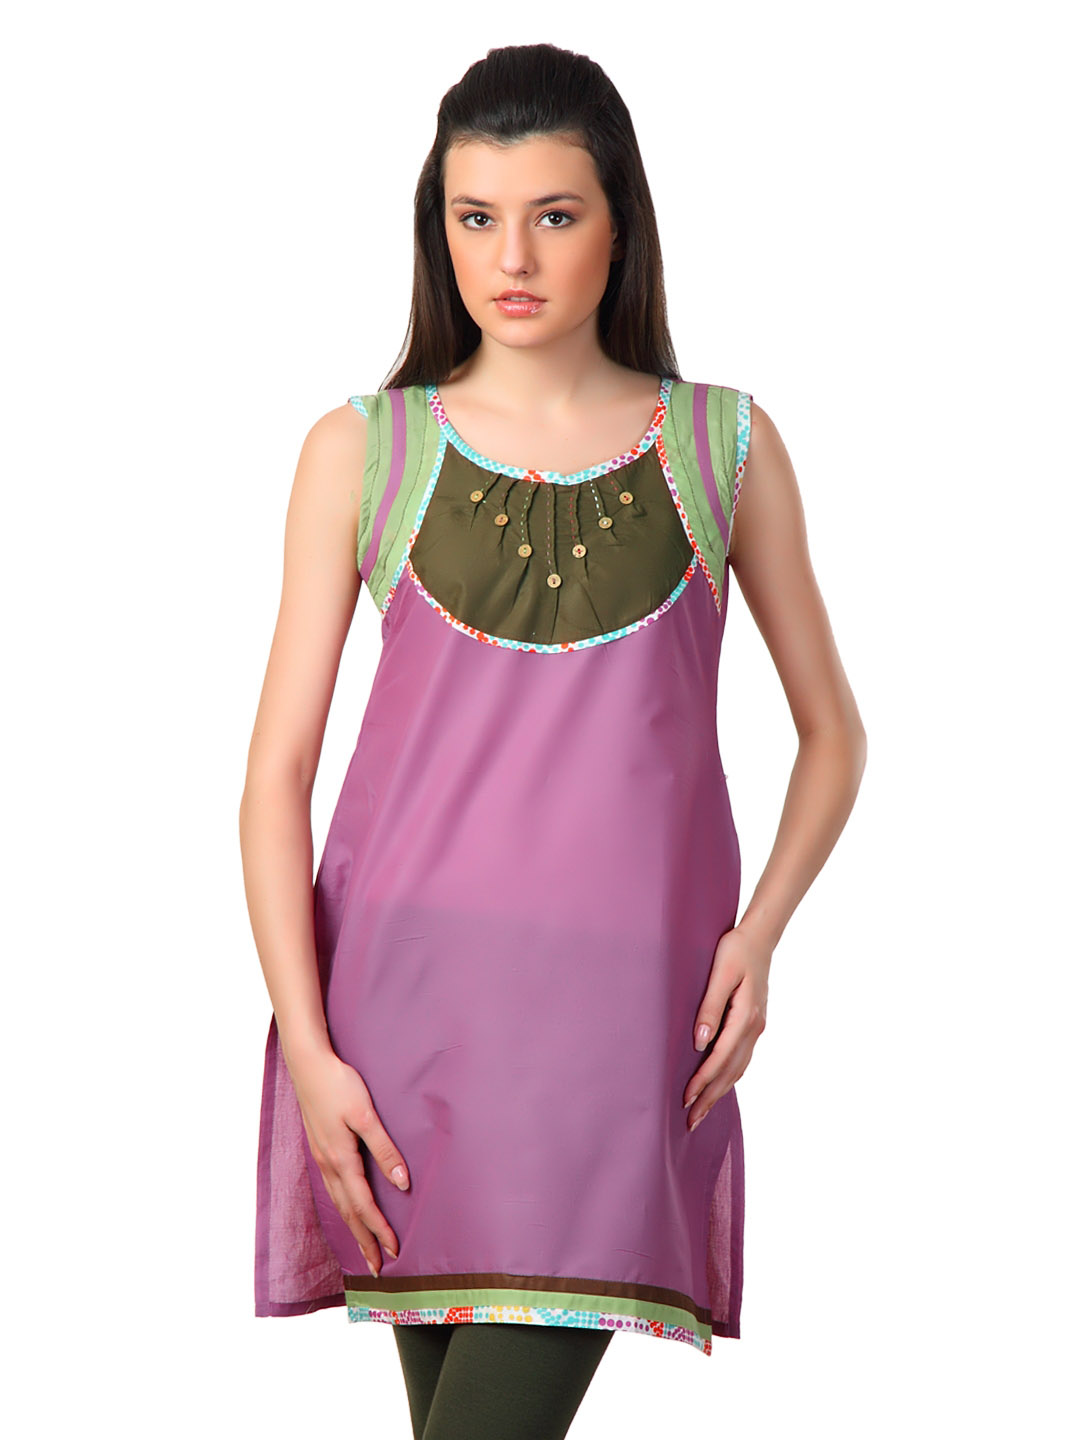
Span Women Lavender Kurta
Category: Apparel / Topwear / Kurtas
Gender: Women
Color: Lavender
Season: Summer 2012
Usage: Ethnic